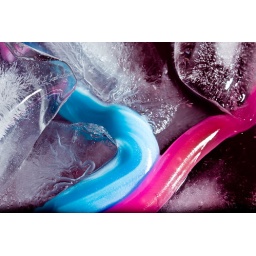
Toothpaste pictures taken in a bowl of water with some icecubes.